Salamanca City Central School District

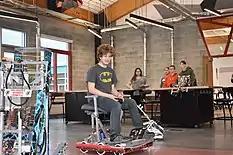
Salamanca City Central School has been recognized nationally for its STEAM programs and offerings.

The district has been implementing Science, Technology, Engineering, Arts, and Mathematics (STEAM) programming in its academic curriculum at all grade levels. It established a nation-wide STEAM and technological partnership with WozED in 2019, allowing Salamanca to become the first public school district in the United States to be a comprehensive K-12 STEAM Pathway District. The district has also partnered with Sky-Op, a US drone technology company and 017A commercial flight licensing.